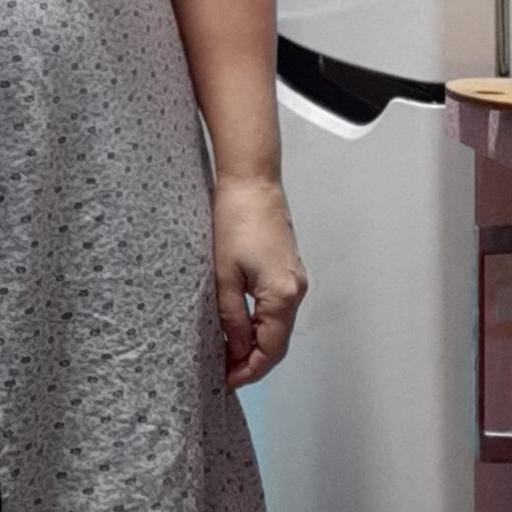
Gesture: no_gesture